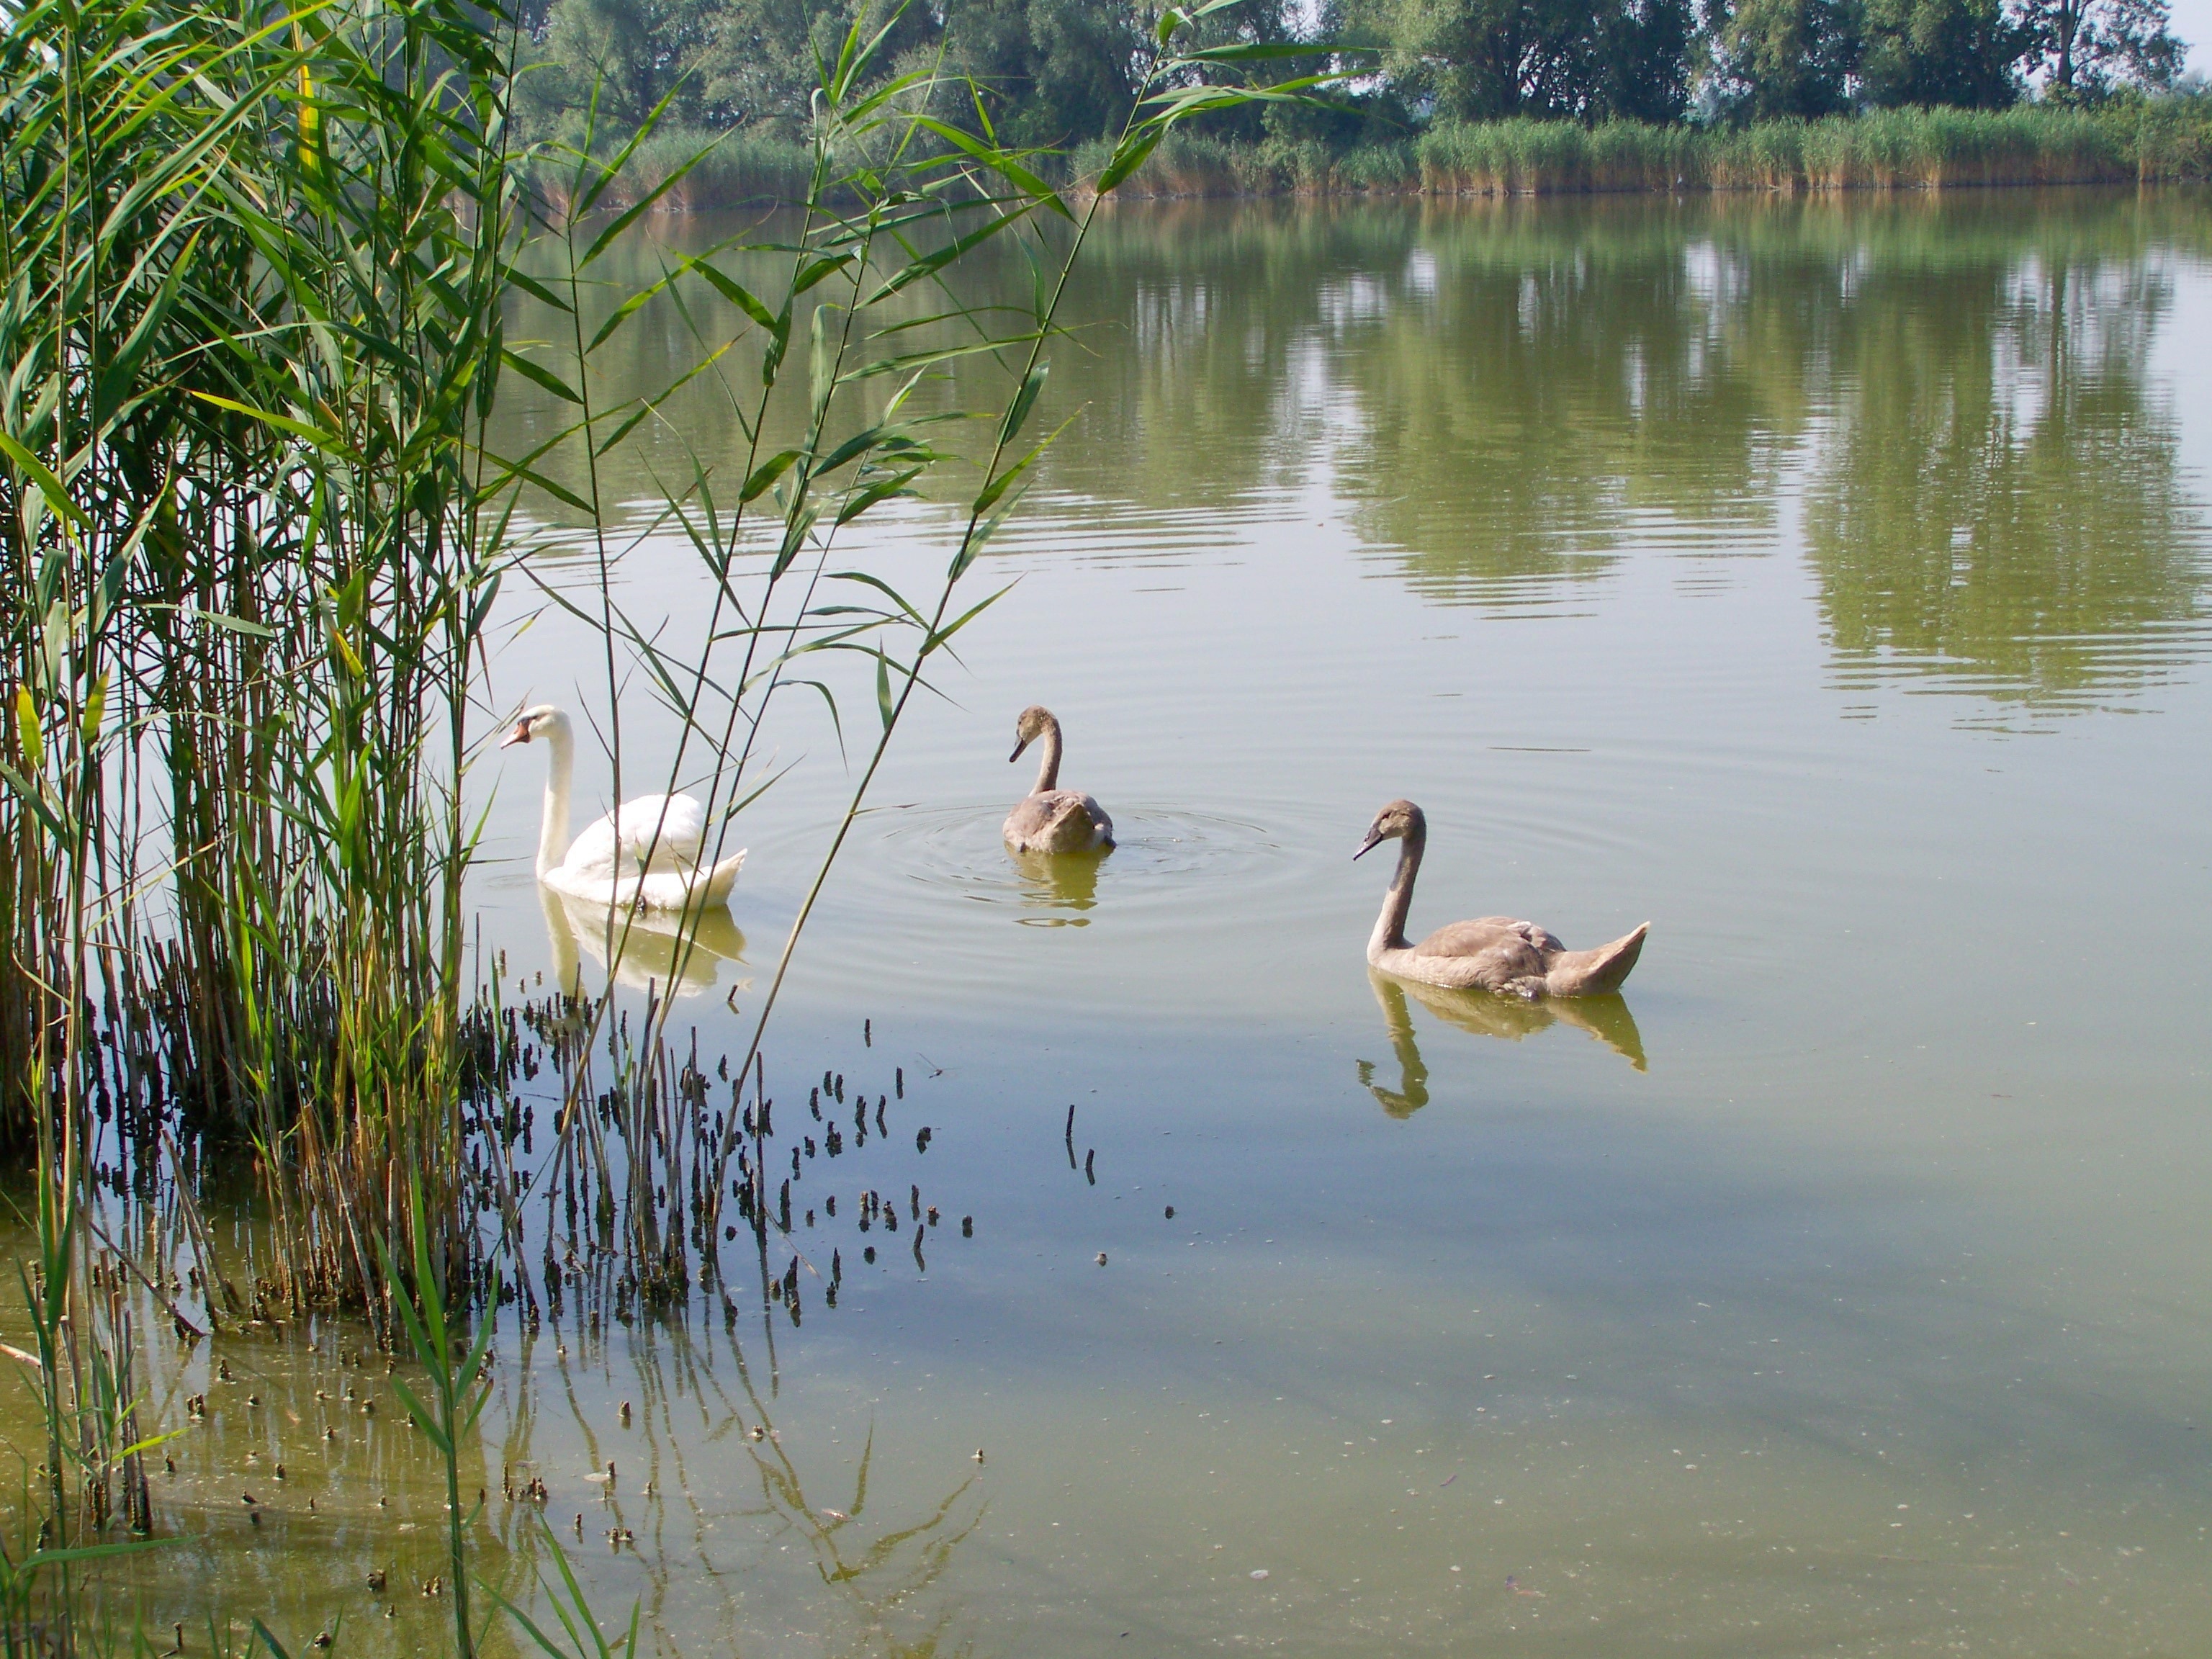
water, bird, lake, pond, wildlife, reflection, fauna, duck, wetland, habitat, waterfowl, water bird, white swan, swan family, ducks geese and swans